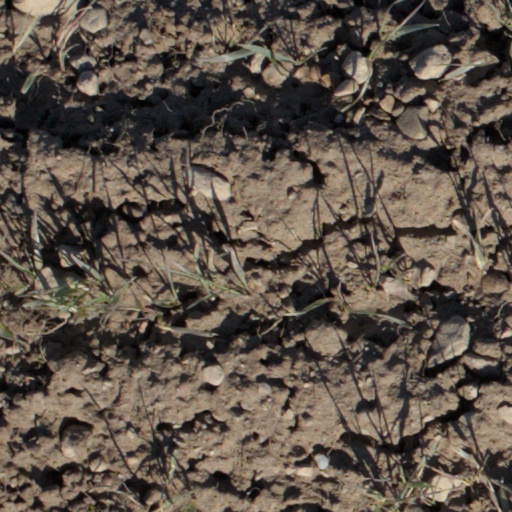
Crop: wheat